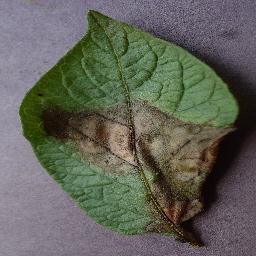
Label: Potato___Late_blight